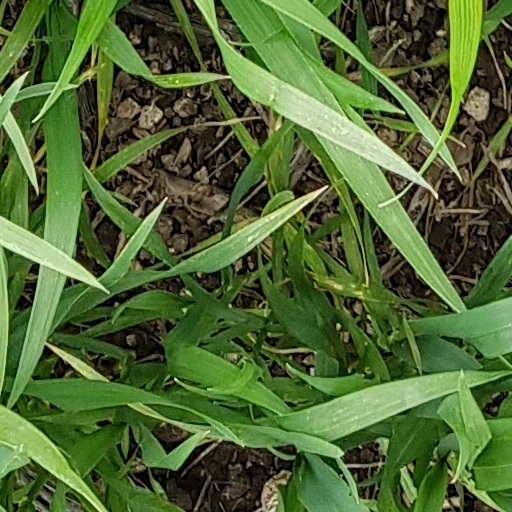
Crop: wheat